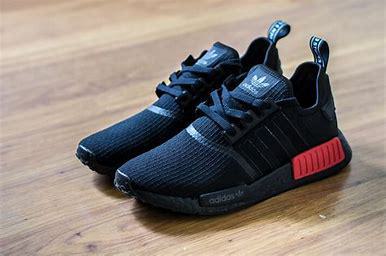
Brand: Adidas
Model: NMD R1